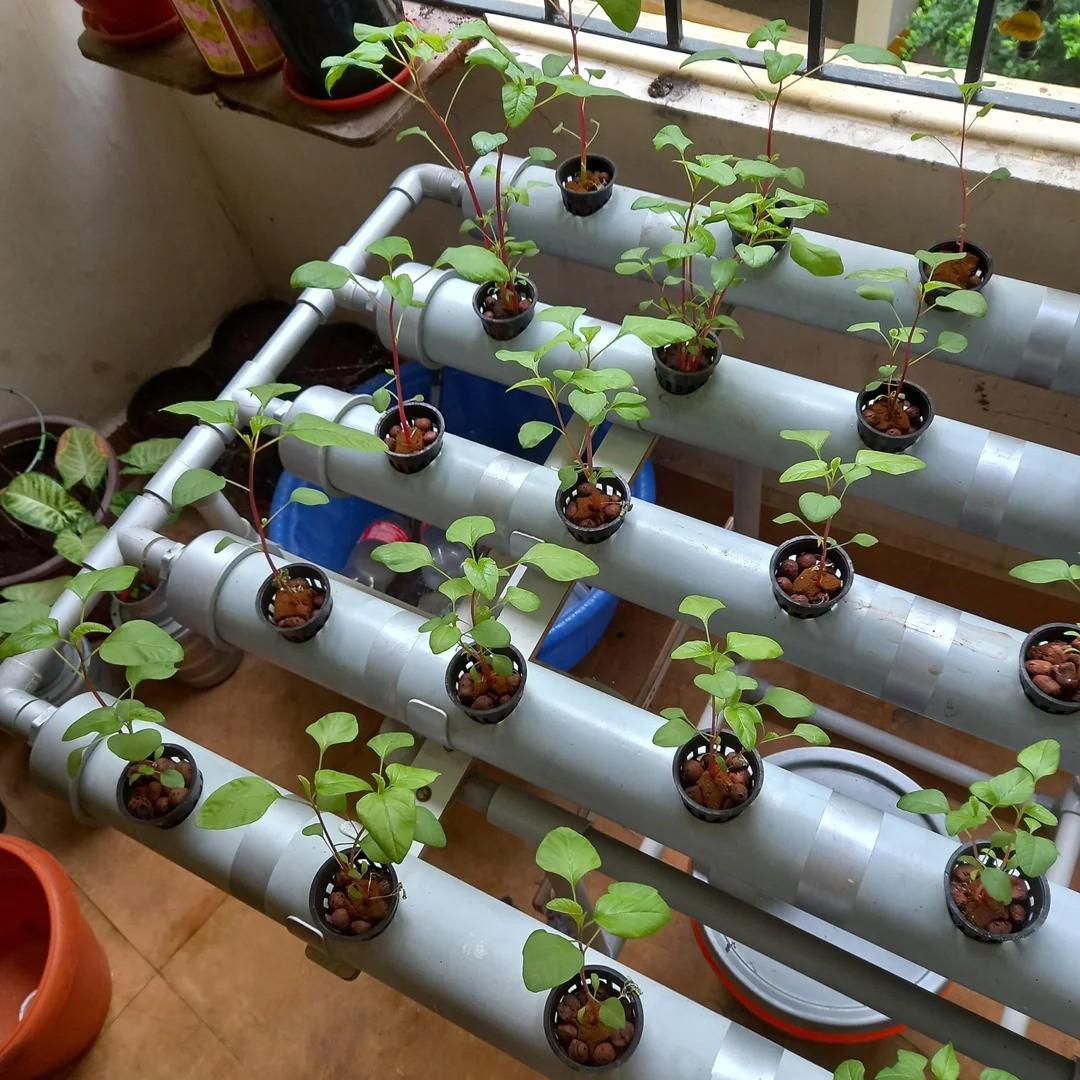
Miche yenye muonekano wa rangi ya kijani, iliyomea na kustawi vizuri baada ya kupandwa kwenye vifaa maalum vinavyotumia mfumo wa haidroponiki,vikipitisha maji yenye virutubisho na madini stahiki kwa ukuaji wa mimea, pasipo kuhitaji uwepo wa udongo.